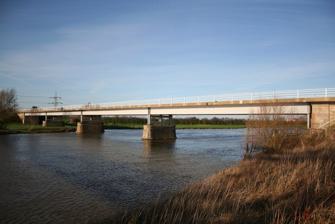
Building: Dunham Bridge
Country: United Kingdom
Year built: 1832
Bridge Dunham Bridge Dunham Bridge Coordinates 53°15′40″N 0°46′22″W / 53.2611°N 0.77265°W / 53.2611; -0.77265 Carries A57 Crosses River Trent Other name(s) Dunham Toll Bridge History Opened 1832 Statistics Toll Yes Location Dunham Bridge is a toll bridge across the River Trent in England.  It spans the border between Nottinghamshire and Lincolnshire to the west and east respectively.  It forms part of the A57 road , in the section between the Great North Road and Lincoln .  It takes its name from the nearby village of Dunham-on-Trent . The General Estates Company , which also runs the Bathampton and Whitchurch toll bridges, has a stake in the ownership of Dunham Bridge. History Until the bridge was built and opened in 1832, the crossing of the river was by Dunham Ferry. This was an important crossing of the Trent. It was used by King William III in 1695 when he was met at Dunham by the Duke of Newcastle upon Tyne. In 1814, the fare was reported at half a crown . The bridge was established in the 1830s, under the powers of the Dunham Bridge Act 1830 , when a group of local businessmen organised the original four-span, cast-iron construction by the civil engineer, George Leather (1786–1870). The first person to cross the bridge was Eliza Woolas of Laneham, who used a sixteen-inch batten to span the remaining gap on a Sunday – presumably when no workmen were present. River Trent flooded (from Dunham Bridge) 1977 The superstructure was rebuilt on its original piers in 1977–79 to trunk road standards. A new toll plaza was opened in 1994 by the Right Honourable Mr. Michael Dennis, doubling the number of lanes through the booths from two to four. During the rebuilding, a temporary bridge was built with single lane usage, controlled with temporary traffic signals. Tolls In June 2023, it was confirmed that tolls would be increasing for the first time since 2013. Tariffs are regulated by the Department for Transport . Passage is free at all times for pedestrians, cyclists, motor-cyclists and three-wheeled invalid carriages . On Christmas Day and Boxing Day , passage is free for all traffic. Dunham Bridge has been closed several times due to flooding, mainly on the Lincolnshire side: in 1897, 1977, 2001, 2012, and in January 2024. It was also closed in March 2020 due to the COVID-19 pandemic. Next road crossing upstream River Trent Next road crossing downstream Winthorpe Bridge A1 Dunham Bridge Grid reference SK819744 Trent Bridge, Gainsborough A631 Further reading Office of Public Sector Information. "Dunham Bridge (Amendment) Act 1994" . 1994 c.4 . See also List of crossings of the River Trent References